Edwardian musical comedy

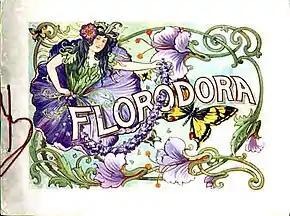
Souvenir program cover, 1900

"Florodora" (1899) by Leslie Stuart and Paul Rubens made a splash on both sides of the Atlantic, as did "A Chinese Honeymoon" (1901), by British lyricist George Dance and American-born composer Howard Talbot, which ran for a record setting 1,074 performances in London and 376 in New York. The story concerns couples who honeymoon in China and inadvertently break the kissing laws (shades of "The Mikado"). Later enormously popular hits included "Chu Chin Chow" (1916), which ran for 2,238 performances (more than twice as many as any previous musical), "Theodore & Co" (1916), "The Boy" (1917), "Yes, Uncle! (1917)" and "The Maid of the Mountains" (1917, the second longest-running Edwardian musical, with 1,352 performances). Audiences wanted light and uplifting entertainment during the war, and these shows delivered it.